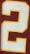
Number: 2